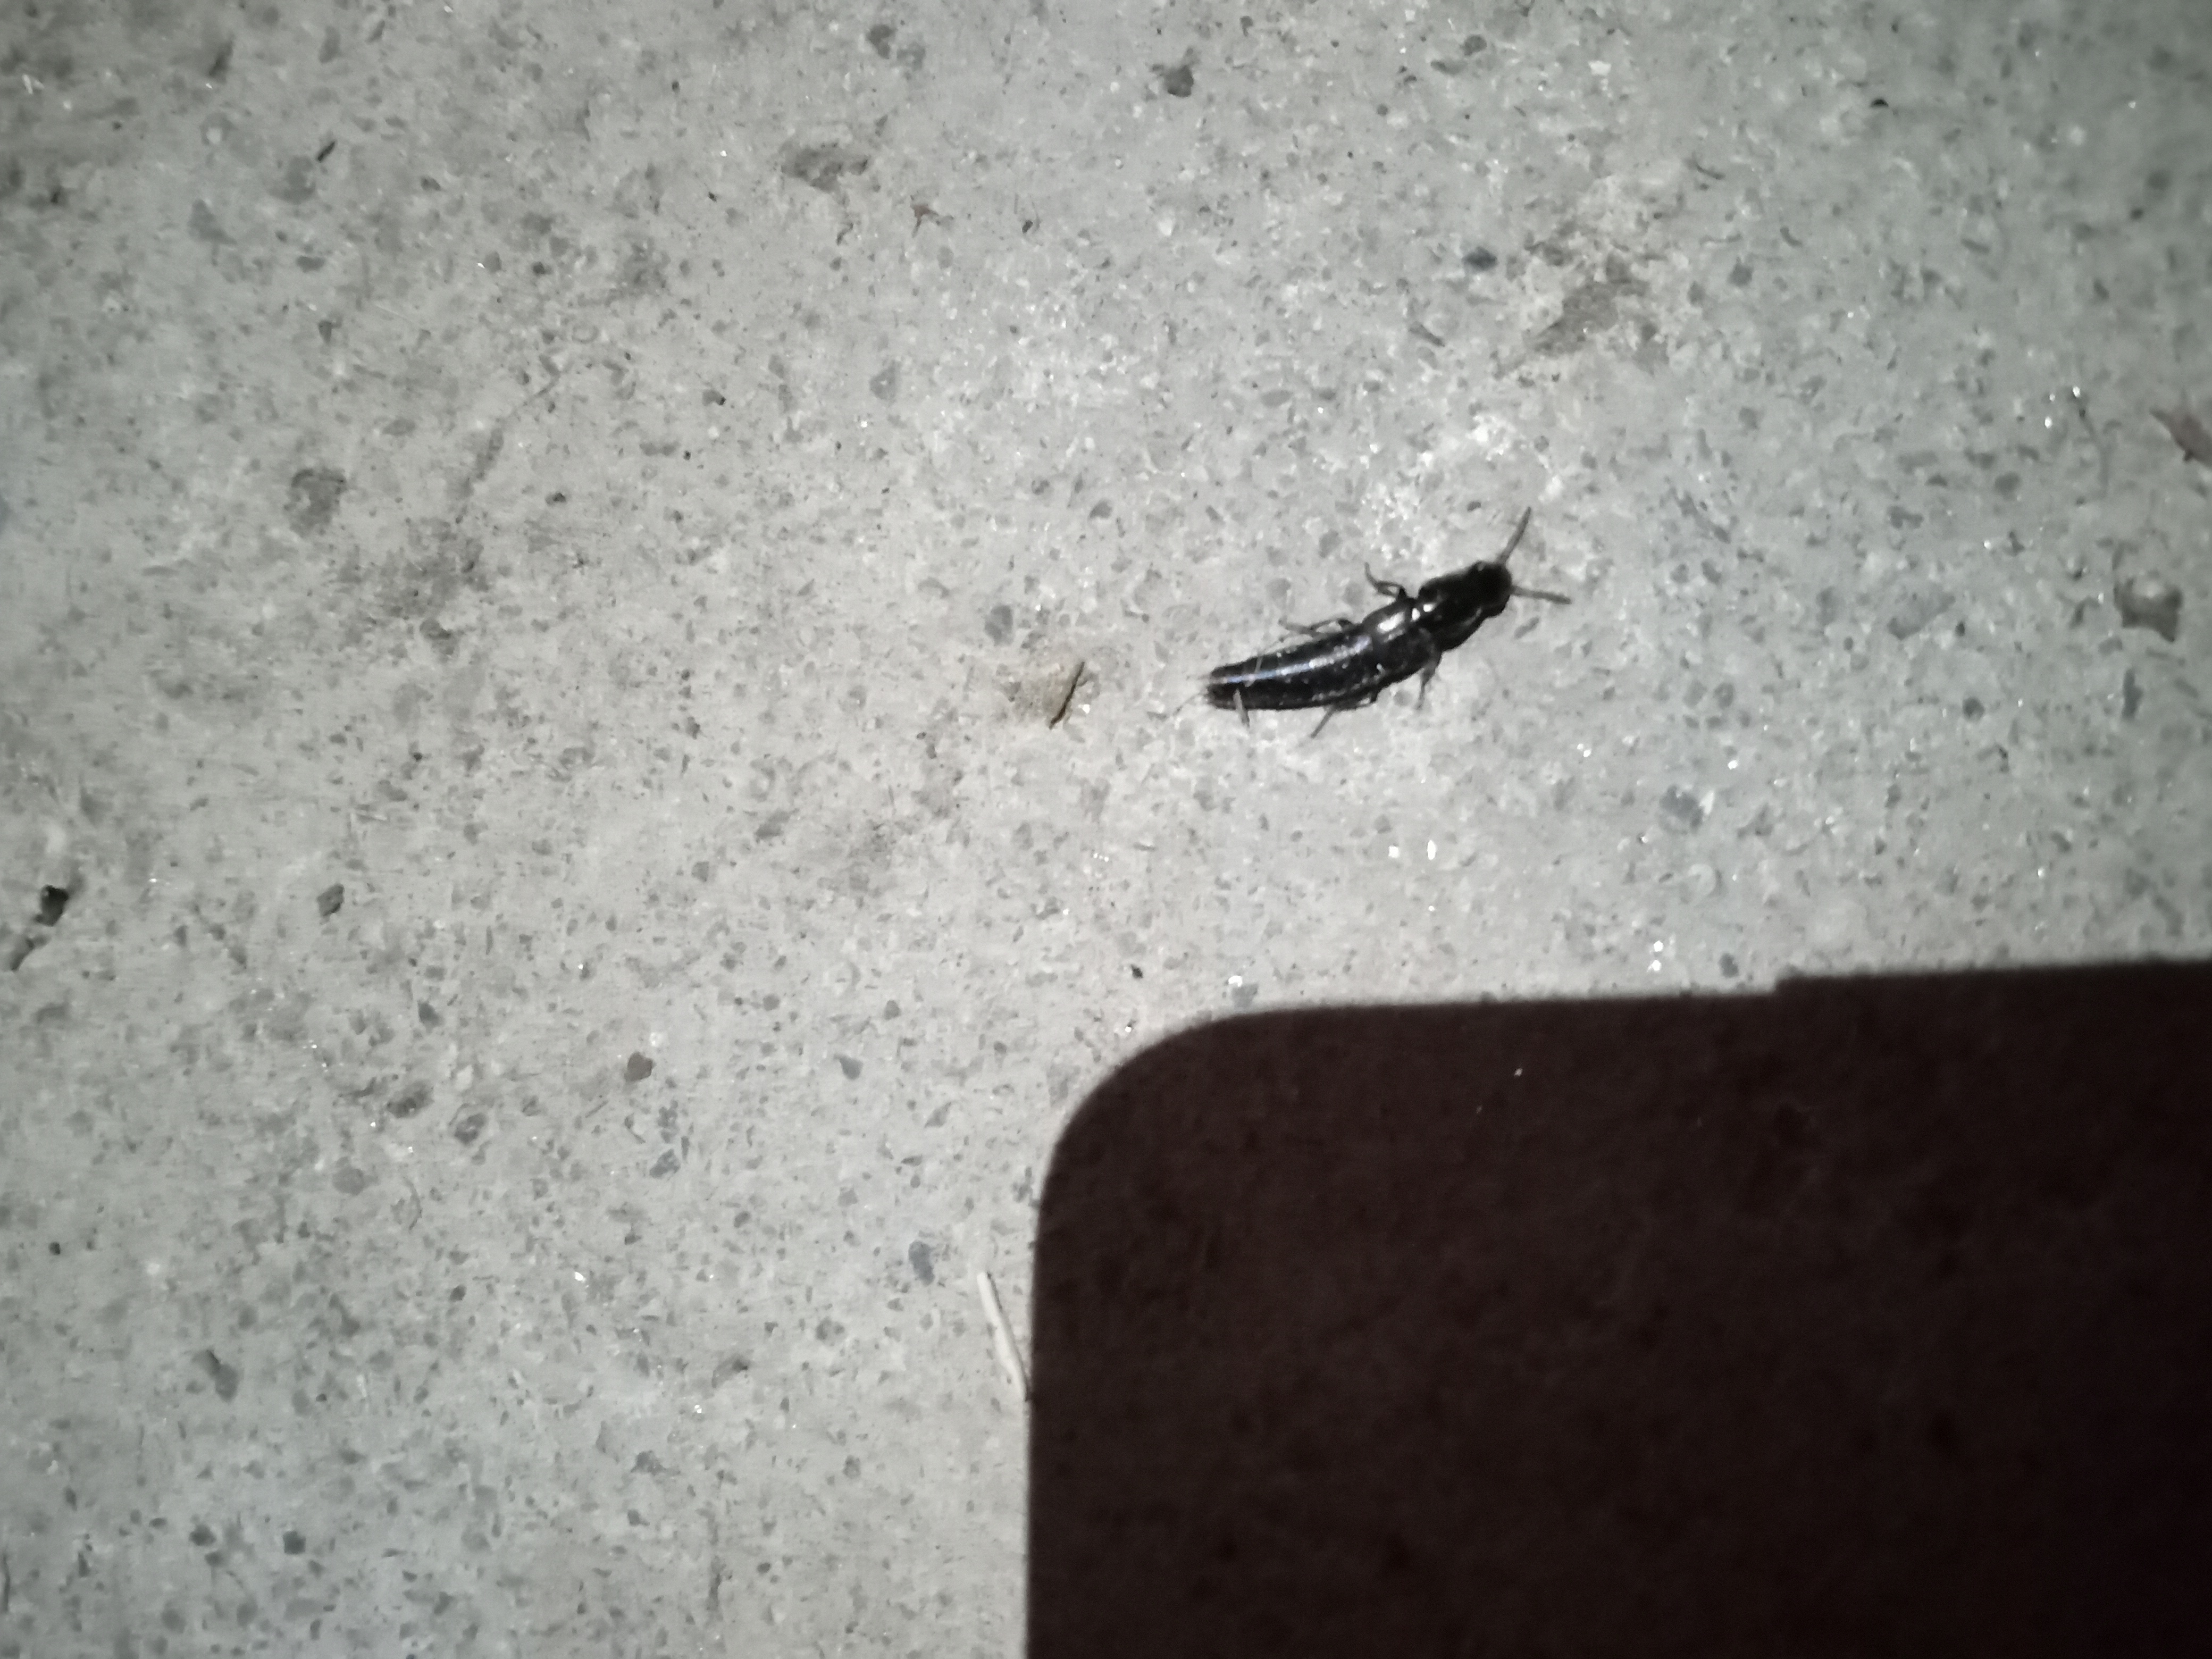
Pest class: predators